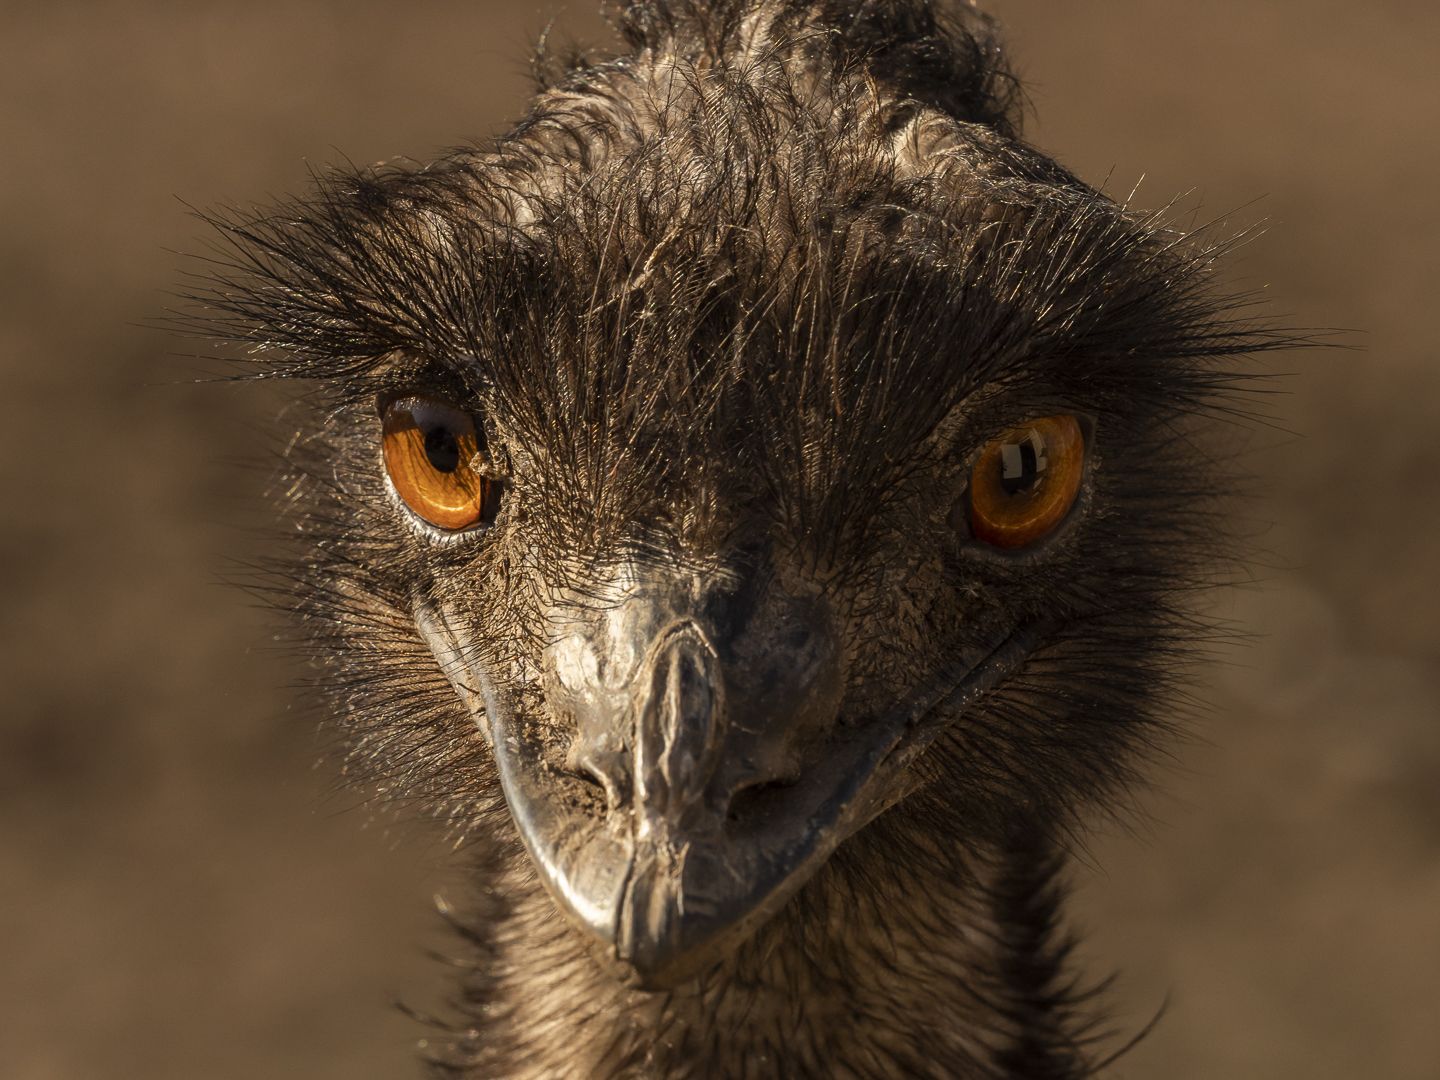
A close look at Ostrich face
Ostrich's long neck and face with scattered feathers are the main objects in the image, and its rounded eye is widely open, reflecting the scene around it. The fine details of the soft scattered feathers on its head give a contrast against the blurred yellow background.
A close shot captures details of the ostrich’s neck, head, face, and rounded open eyes, which reflect the world around it. The scattered feathers make a frame around its head and neck. The sharp focus on the ostrich head and neck and the pure yellow background give a beautiful contrast and emphasize the details of the bird. The widely open eyes give a sense of concentration.
Labels: Animal, Bird, Emu, Beak, Land, Ostrich
Camera: OLYMPUS CORPORATION E-M1MarkII
Lens: OLYMPUS M.40-150mm F2.8
Aperture: F8
Exposure: 1/500 sec
ISO: 500
Focal length: 150.0 mm